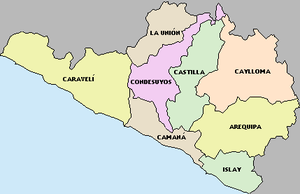
Le département d'Arequipa est un des 24 départements du Pérou. Il est situé au sud-ouest du pays. Sa localisation est stratégique pour le Pérou car il est connecté avec environ 40 % du pays et avec le monde par voies maritime et aérienne.